1922 Guayaquil general strike

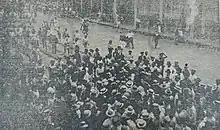
Workers marching in Guayaquil, 12 November 1922

The 1922 Guayaquil general strike was a three-day general work stoppage in the city of Guayaquil, Ecuador, which lasted from 13 to 15 November of that year. The strike began with trolley, electric company and other public utility workers who were inspired by a successful strike by railroad workers in nearby Durán. Workers made demands such as pay increases, shorter hours, safer working conditions, and government control of foreign currency exchange rates.